Thousand Island dressing

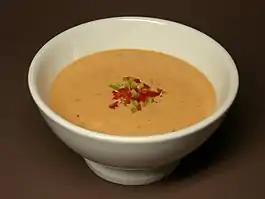

Thousand Island dressing is a creamy salad dressing and condiment made from a base of mayonnaise and usually ketchup or tomato purée and chopped pickles, and typically including a variety of other ingredients. It was initially popularized in the Thousand Islands region of the upper Saint Lawrence River spanning New York and Canada. Historically a salad dressing, it has been widely adopted by fast food chains as a "special" or "secret" sauce of their own variation based on the Thousand Islands recipe.